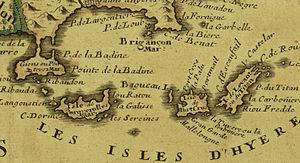
Le fort de Brégançon est une résidence d'État utilisée comme lieu officiel de villégiature du président de la République française.
Les îles d'Hyères sont un archipel composé de quatre îles, quelques îlots et rochers français en mer Méditerranée, situés au large de la presqu'île de Giens et du cap Bénat, dans le département du Var. Elles sont administrativement rattachées à la ville d'Hyères. Une partie des îles et de la zone maritime environnante constitue le parc national de Port-Cros.